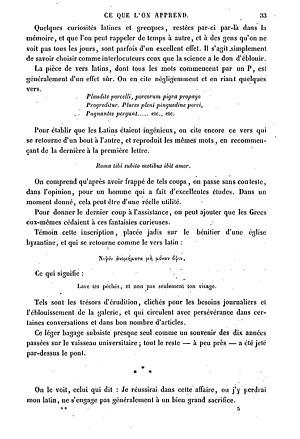
Bertall, La comédie de notre temps. Ce que l'on apprend au collège, 1874-1876, page 37.
Johannes Leo Placentius, dit également Petrus Placentius ou Léon Le Plaisant, était un moine dominicain et poète liégeois né à Saint-Trond, près de Liège, et mort vers 1548. Il a écrit divers ouvrages d'érudition, ainsi que des poèmes en latin et en grec ancien.